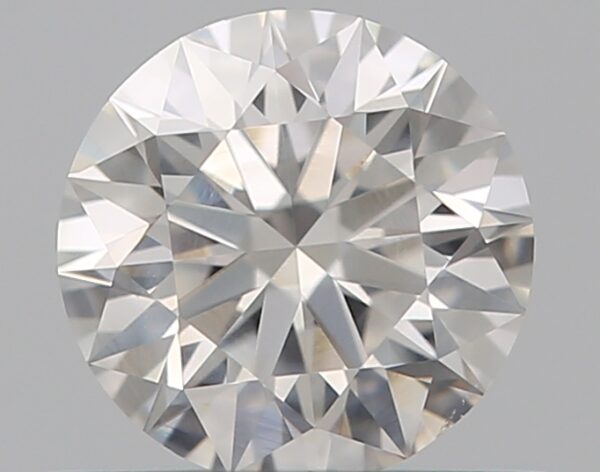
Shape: round
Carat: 0.5
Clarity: SI2
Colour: G
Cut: EX
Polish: EX
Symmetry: EX
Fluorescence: F
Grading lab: GIA
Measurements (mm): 5.07 x 5.09 x 3.17